Mt. Carmel School and Church

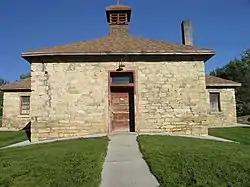
West side of the Historic Rock Church

Mt. Carmel School and Church – also known as the Historic Rock Church – is an historic church building (of the Church of Jesus Christ of Latter-day Saints) and school located along U.S. Route 89 in the Mount Carmel community in what is now part of the town of Orderville, Utah, United States. On October 20, 1987, it applied to be included on the National Register of Historic Places (NRHP).